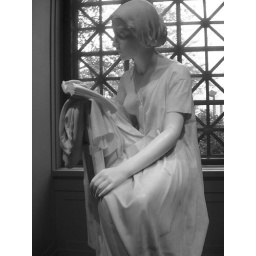
Girl reading by window book